Charlie Brooker

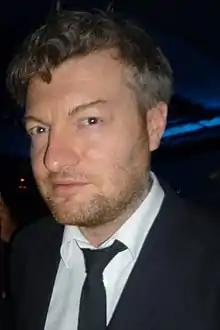
Brooker in 2011

Brooker's television presenting debut was with Gia Milinovich on BBC Knowledge's "The Kit" (1999–2000), a programme that reviewed gadgets and technology. From 1999 to 2000, Brooker played the hooded expert 'the Pundit' in the short-lived show "Games Republic", hosted by Trevor and Simon on BSkyB.